Darling Estate Historic District

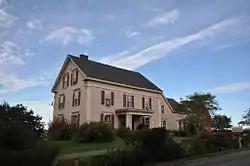

The Darling Estate Historic Estate encompasses an historic country estate of more than on Darling Hill Road, straddling the town line between Burke and Lyndon, Vermont. Built in the early 1900s for Elmer Darling, a locally-born New York hotelier, it was one of Vermont's largest such estates, featuring Burklyn Hall, one of its most opulent Colonial Revival houses, as well as numerous 19th-century farm properties. It was listed on the National Register of Historic Places in 2011.